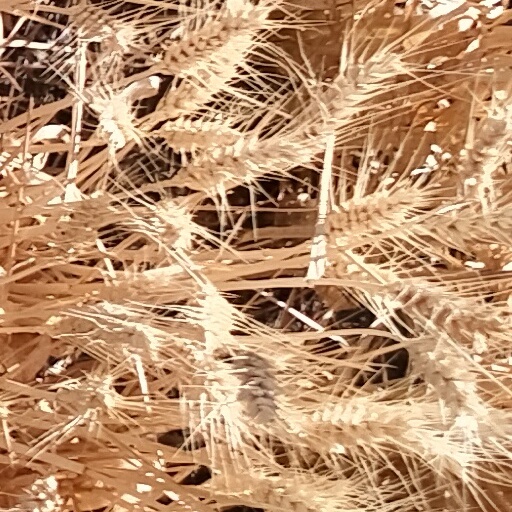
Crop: wheat